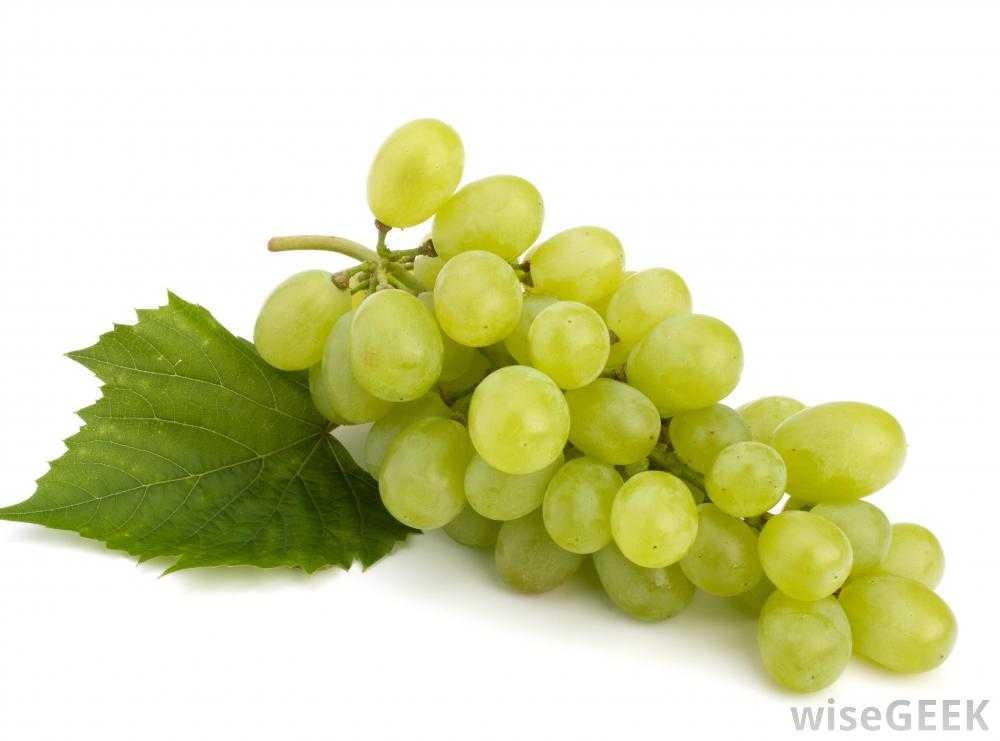
Label: Grapes